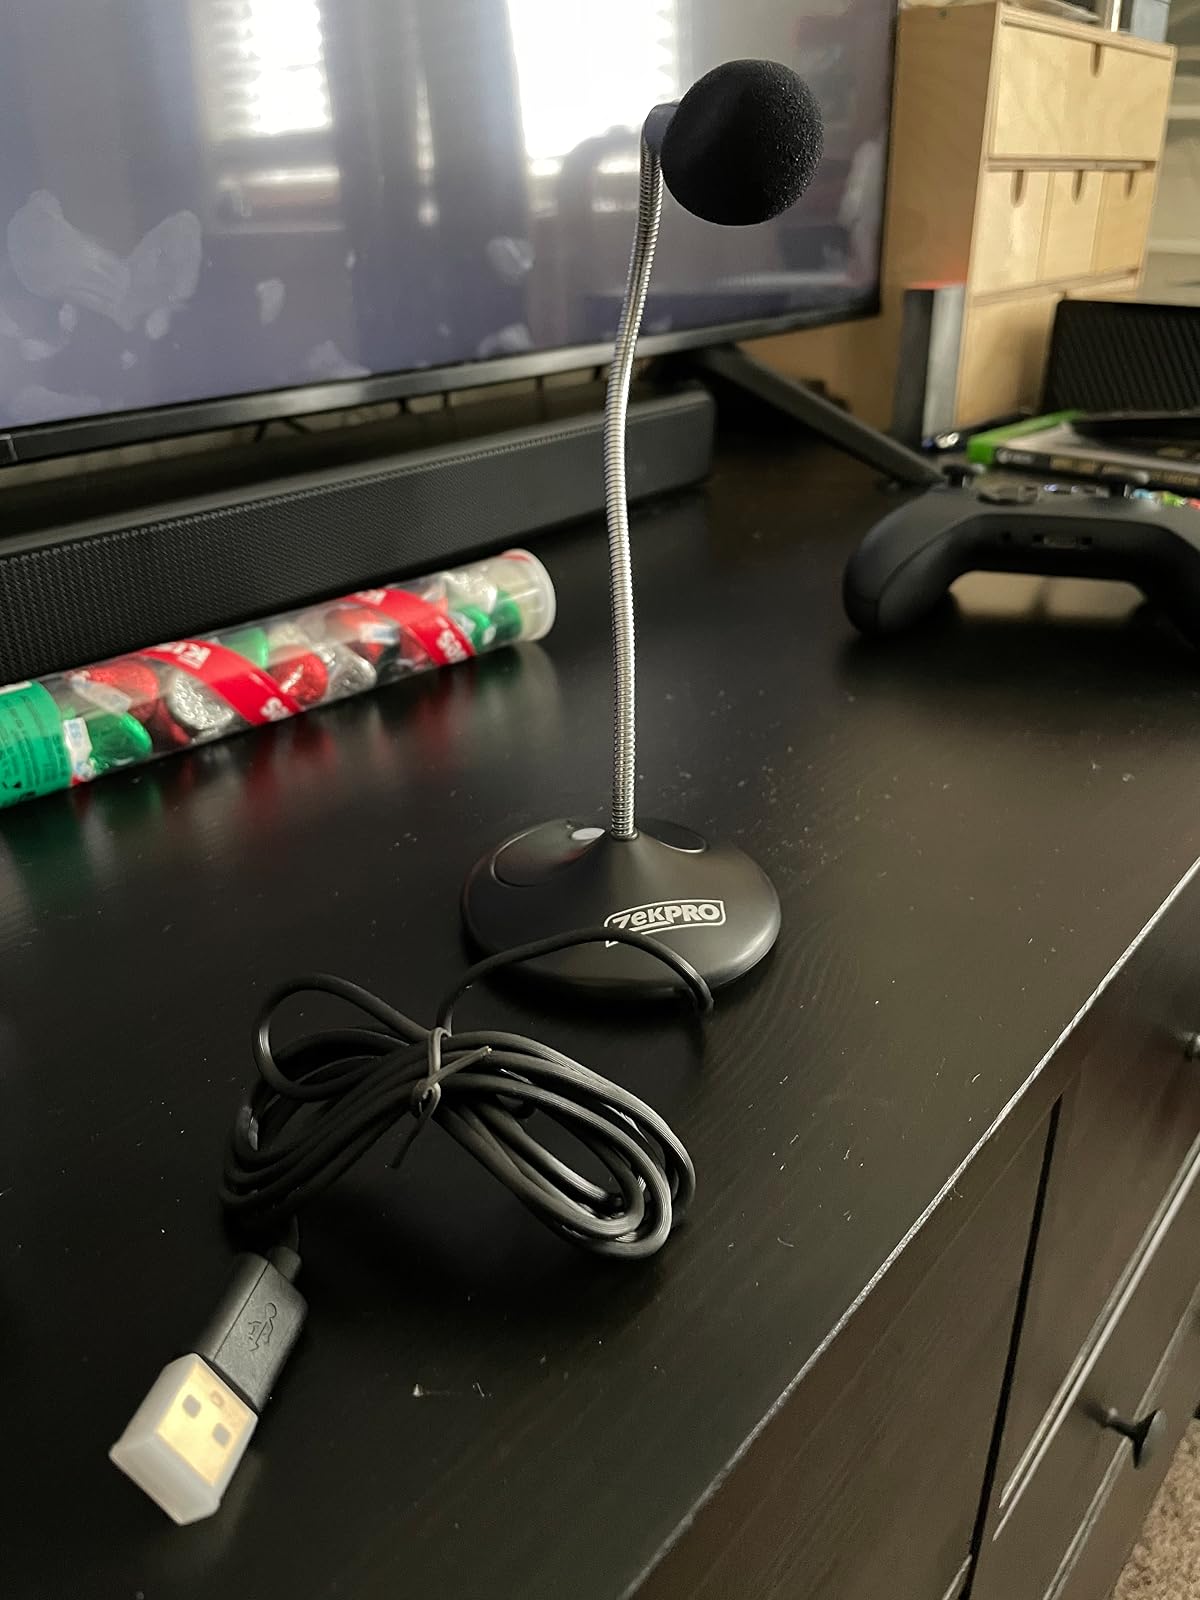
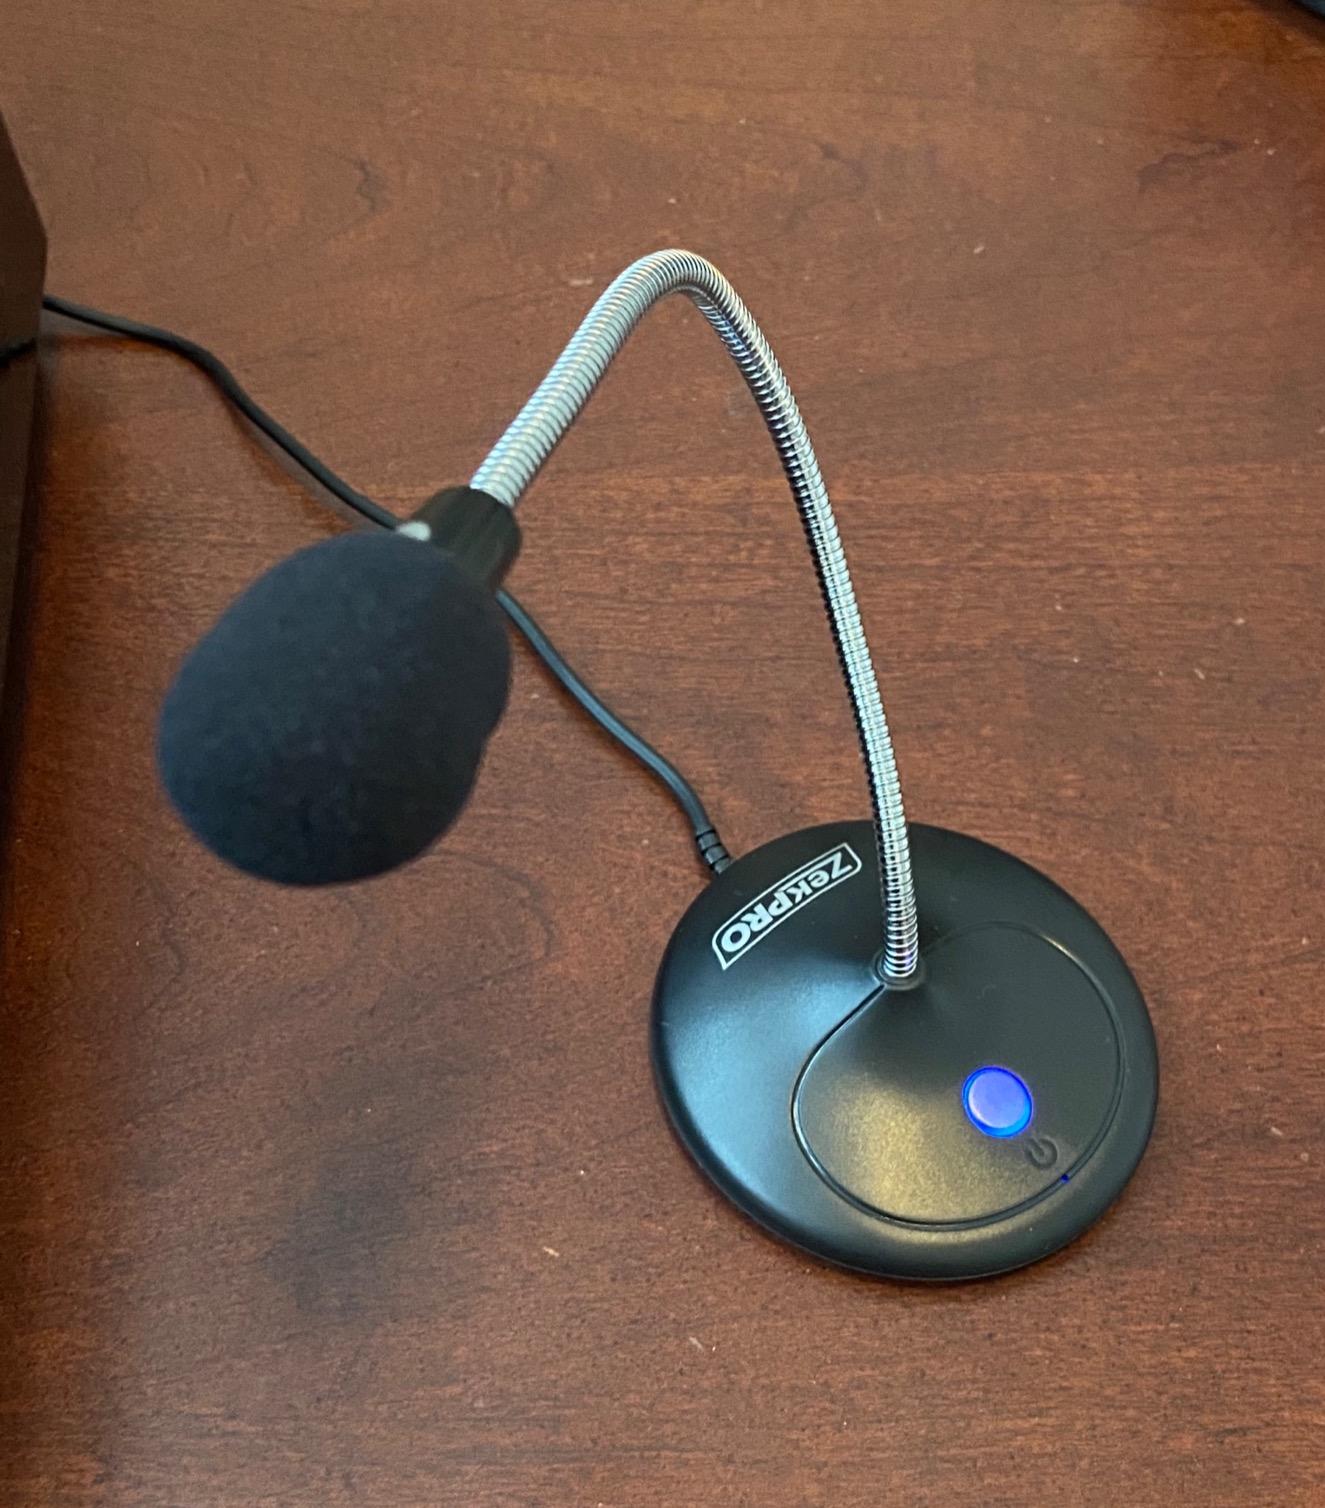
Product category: microphone
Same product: yes